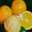
Label: orange